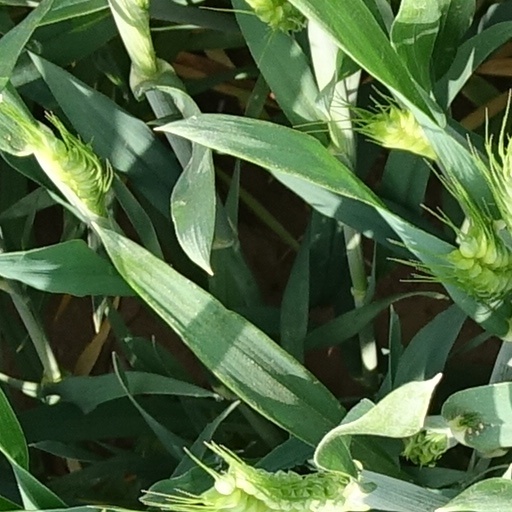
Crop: wheat